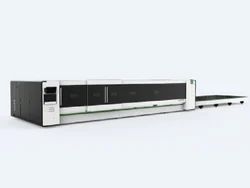
Label: PENTA_FIBER_LASER